AeroGauge

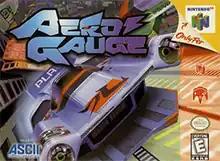
North American Nintendo 64 cover art

AeroGauge is a hovercraft racing game designed for the Nintendo 64 game console and released in 1998 (1997 in Japan). The game was developed by Locomotive and published by ASCII. It is conceptually similar to Psygnosis' "Wipeout" or Acclaim's "Extreme-G". The main difference is that the vehicles in the game fly instead of hovering. "AeroGauge" garnered mediocre reviews, with criticism directed at its routine concept, excessive pop up, lack of weapons and power-ups, and overly high difficulty.